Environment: real
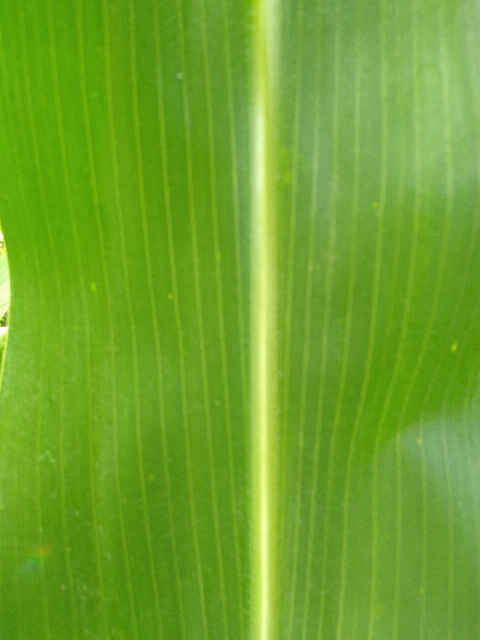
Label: healthy